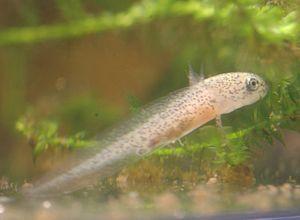
Neurergus kaiseri est une espèce d'urodèles de la famille des Salamandridae. Elle fait partie de la liste des 100 espèces les plus menacées au monde établie par l'UICN en 2012.